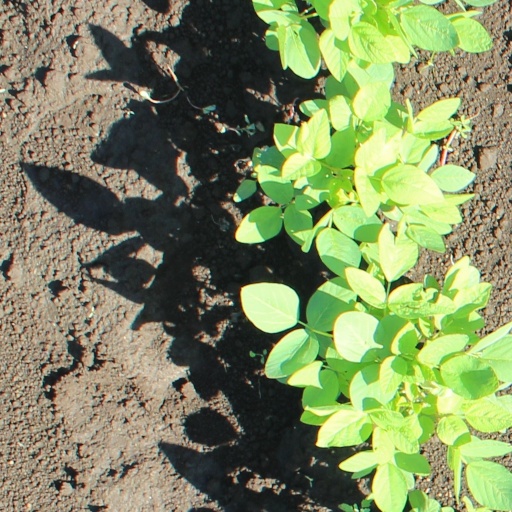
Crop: soybean